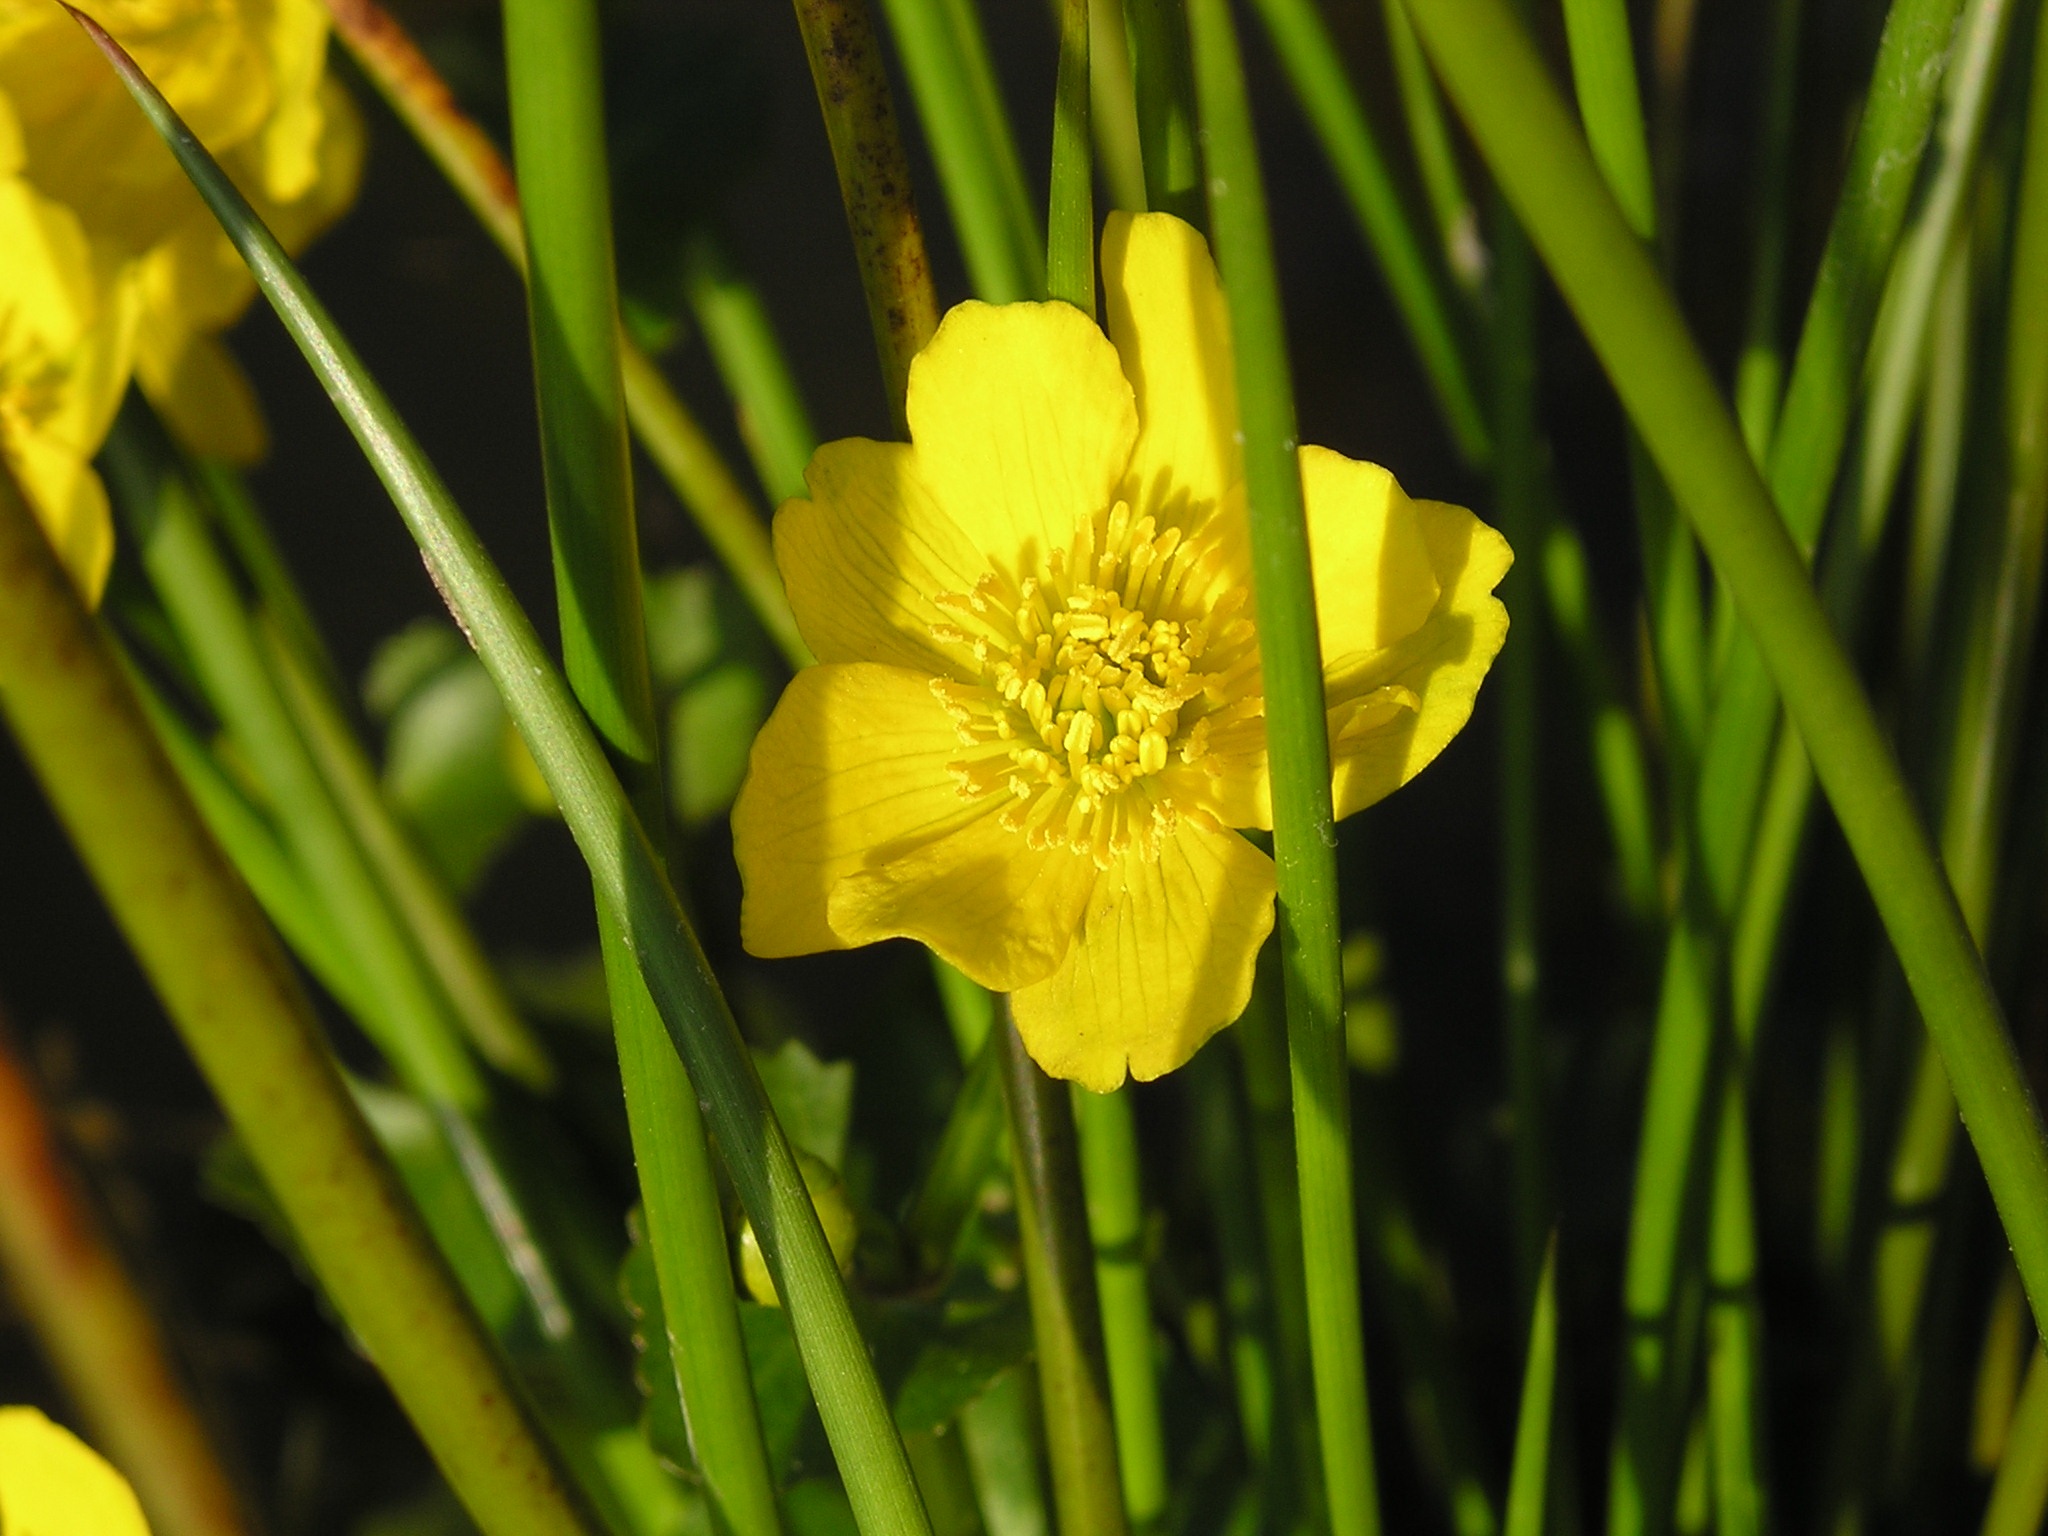
nature, grass, plant, meadow, prairie, flower, green, botany, yellow, garden, flora, yellow flower, wildflower, close up, pointed flower, buttercup, daylily, macro photography, flowering plant, grass family, plant stem, land plant